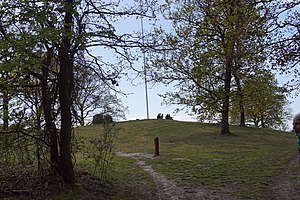
Svanninge Bakker
Svanninge Bakker ved talerstolen
Svanninge Bakker ved Faaborg, ved talestolen
Svanninge Bakker eller Svanninge Bjerge er et bakket område på omkring 280 ha, med åbne arealer, skov, udsigter, vandhuller m.m., beliggende mellem Faaborg og Arreskov Sø i Faaborg-Midtfyn Kommune. Området er den sydvestlige del af, og omtales ofte synonymt med "De fynske alper". Det er sandede bakker, der indtil omkring 1900 lå hen som hede og krat. I 1883 begyndte man en tilplantning for at dæmpe sandflugten, og i årene fra 1900-1910 blev store arealer tilplantet.